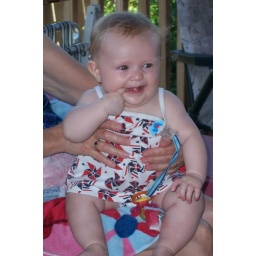
What a fun fourth of July in my red, white and blue outfit!